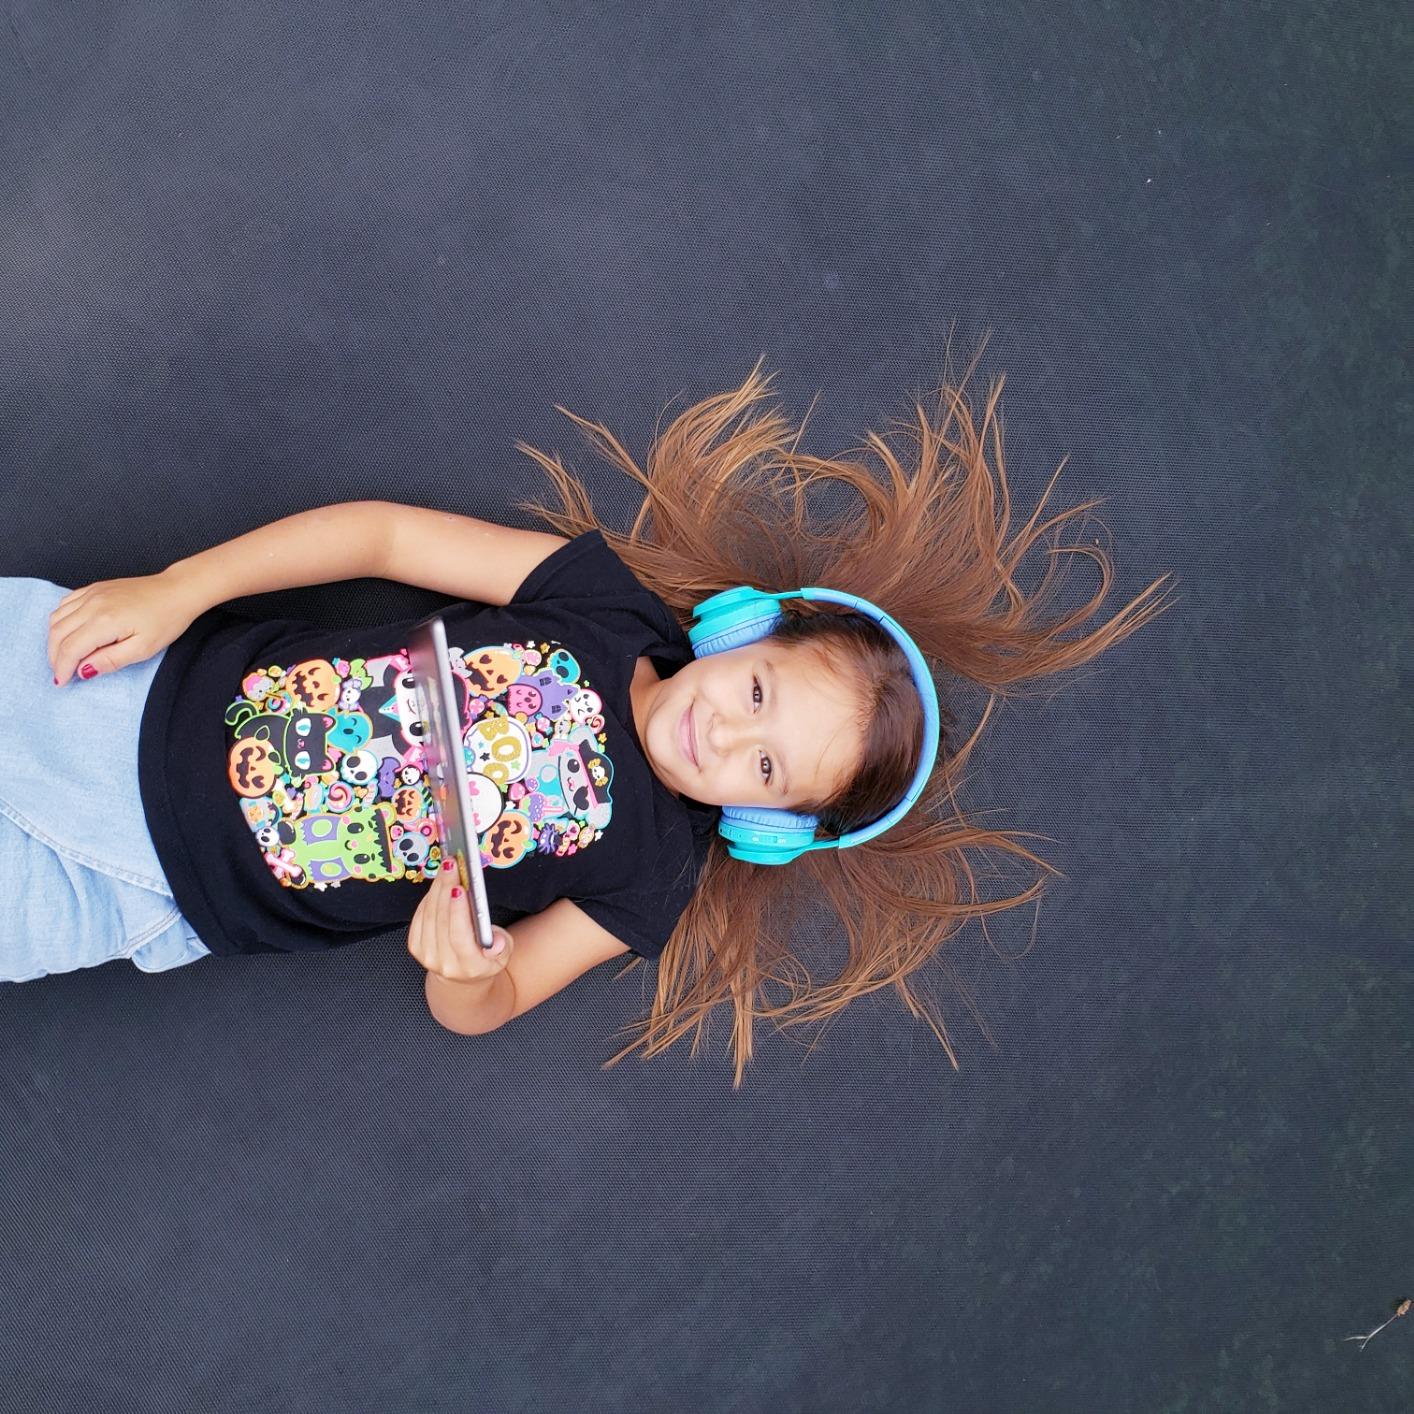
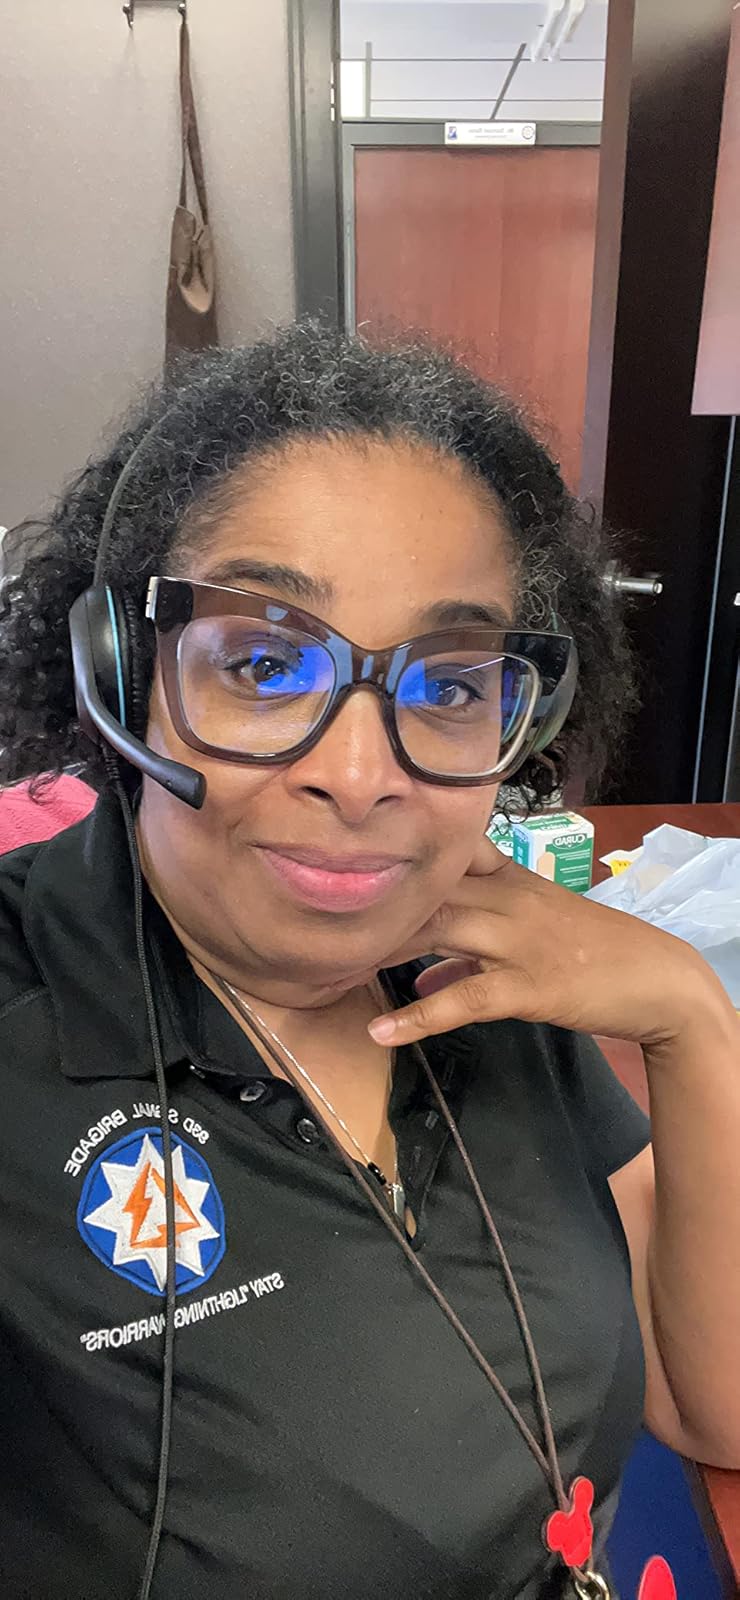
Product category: headphones
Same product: no